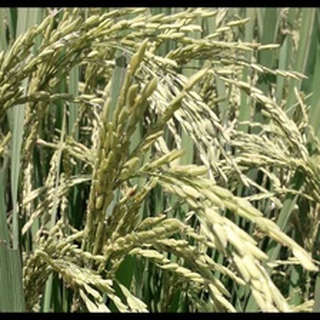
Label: healthy_rice